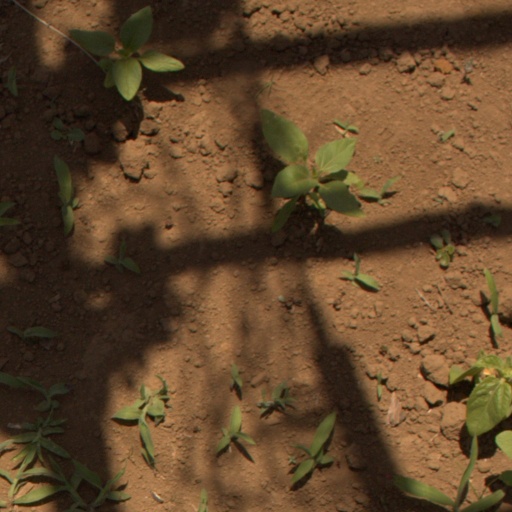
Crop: Jerusalem artichoke